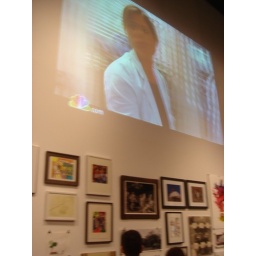
girl in white